Jean Hérault

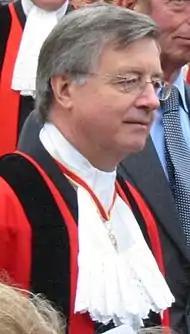
To this day, the tradition that the Bailiff wears red robes remains

In 1615, Hérault was appointed Bailiff of Jersey, having been promised the role by Letters Patent in 1611. The captain at the time John Peyton appealed against the decision, claiming it was his jurisdiction to appoint the bailiff but the King's order was upheld and Peyton obliged to further fund Hérault with another 100 marks annually. Hérault strongly believed in the importance and high position of the role of Bailiff, claiming it to be the island's actual governor despite the tradition that that role belonged to the captain of the royal garrisons. He ordered his name to be placed before the captain's in church prayers and was the first Bailiff to wear red robes (in the style of English judges). To back his claims, he cited that in the Norman administrative tradition, the Bailiffs had "no one above them except the Duke". He frequently reported neglect of duty by Peyton, such as the reduction in the guard at Elizabeth Castle. This dispute led to one of the most major turning points in Jersey's constitutional history, as the captain's role as Governor was clearly established but restricted to principally military concerns, while judicial and many civil affairs were placed entirely under the jurisdiction of the Bailiff. Hérault was subsequently reprimanded and imprisoned over attempts to usurp certain privileges regarding the appointment of the local clergy but ultimately reinstated in his position.